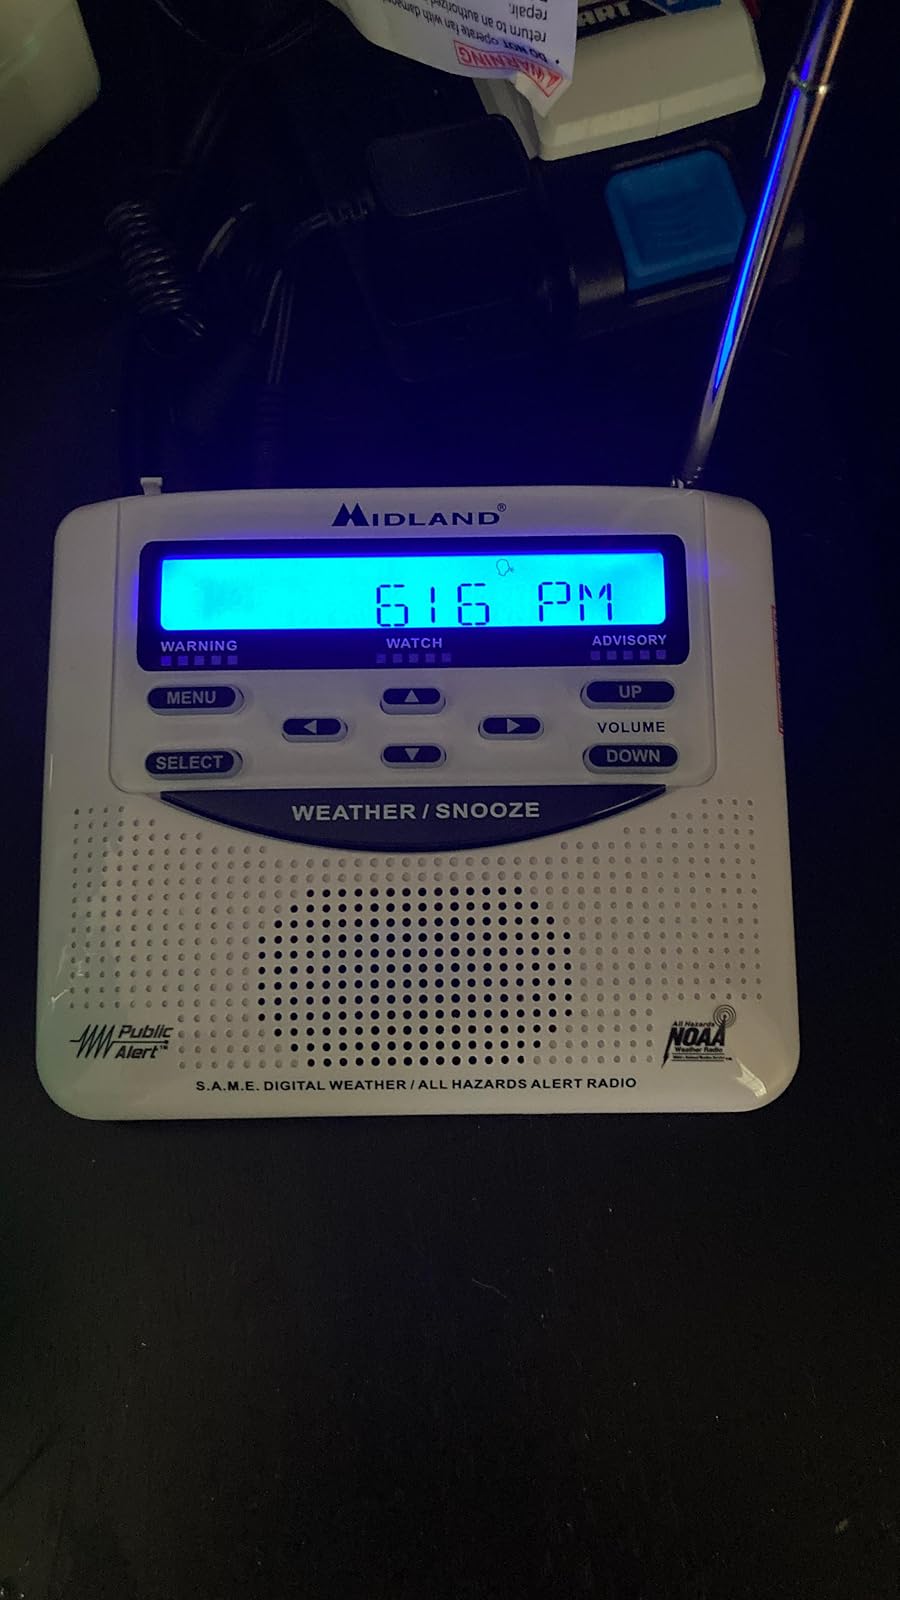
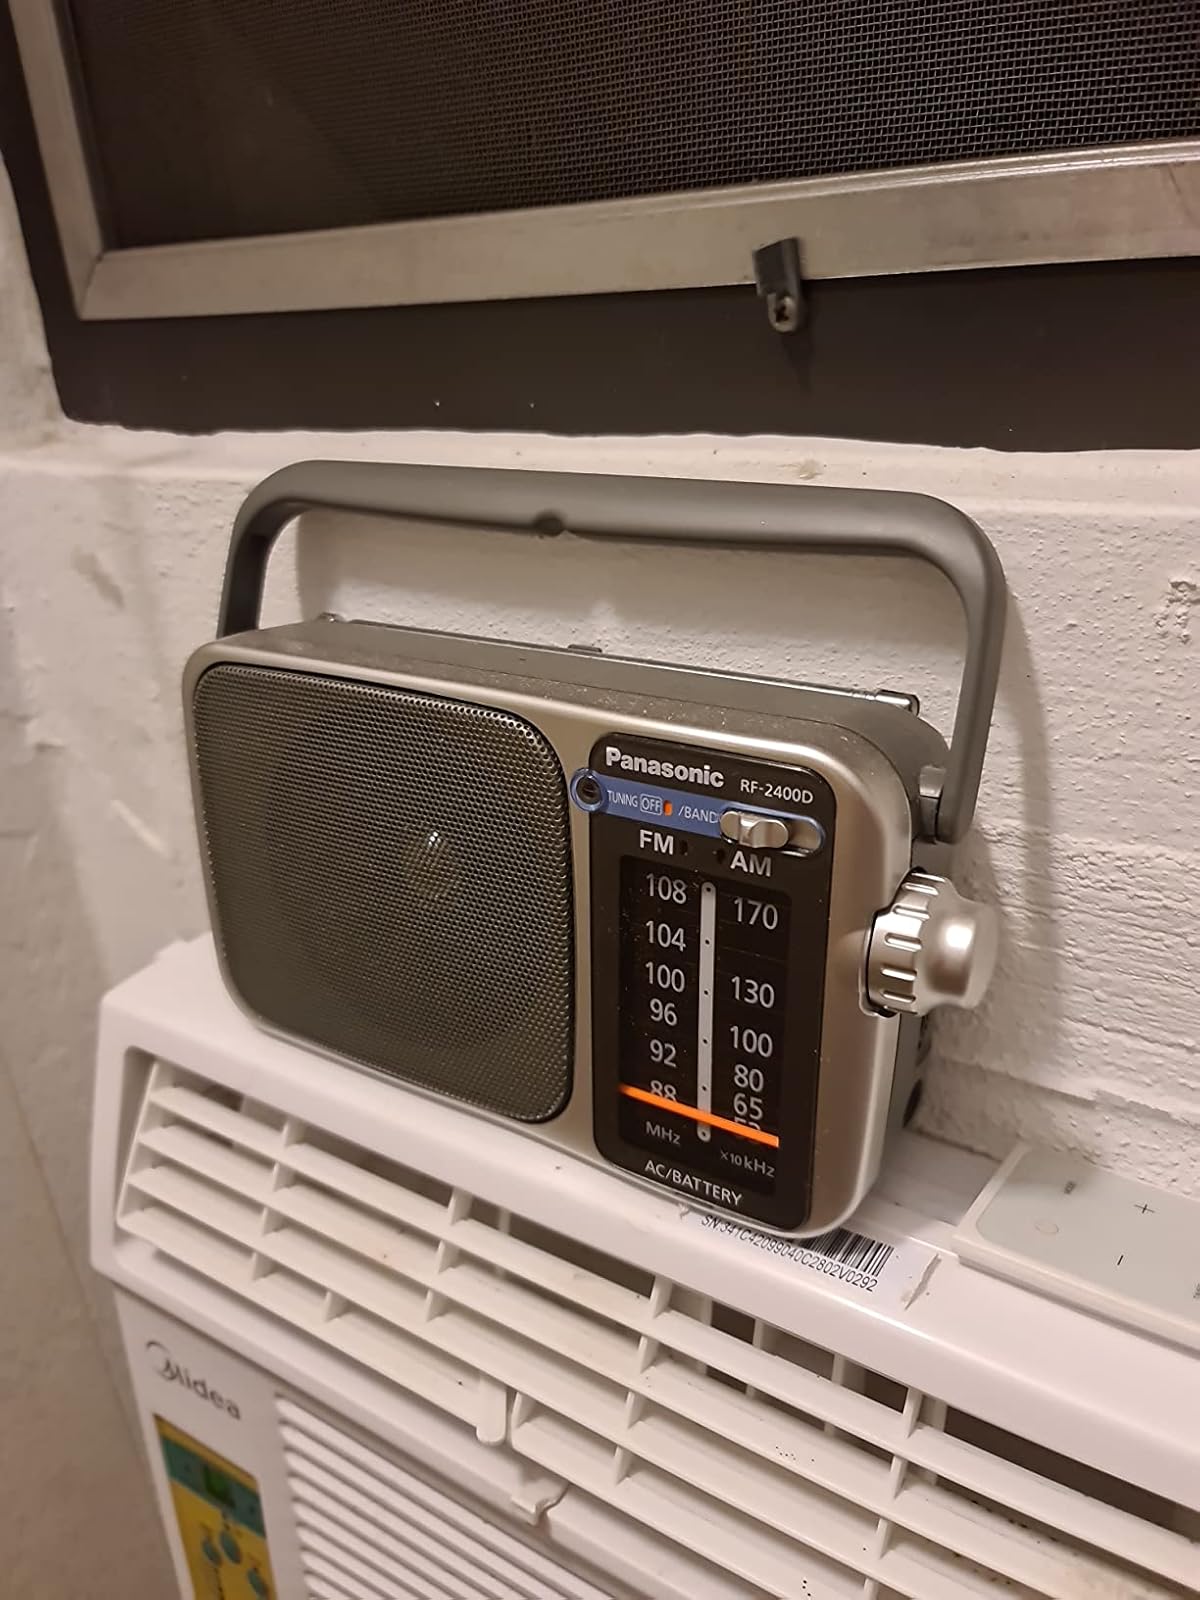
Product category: radio
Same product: no